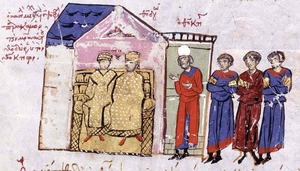
Petronas est un général byzantin et un dirigeant aristocrate au milieu du IXᵉ siècle. Oncle de l'empereur Michel III, il détient les titres de magistros et de patrice et dirige les corps d'élite de la Scholae et de la Vigla.
Théoctiste est un homme d'État byzantin du IXᵉ siècle, mort le 20 novembre 855, qui exerce longtemps de très hautes responsabilités et est notamment régent de l'Empire après la mort de l'empereur Théophile en janvier 842.
Bardas, oncle de l'empereur Michel III, exerça le pouvoir réel dans l'Empire byzantin de 856 à 866. Il est le frère de l'impératrice Théodora, ce qui lui permet de grimper dans la hiérarchie sous l'empereur Théophile. Même s'il est mis de côté à la mort de Théophile par Théodora et Théoctistos, il orchestre le meurtre de ce dernier en 855 et devient le régent de facto de son neveu Michel III. Il atteint le rang de césar et est le dirigeant effectif de l'Empire byzantin pendant dix ans, durant une période marquée par des succès militaires et un regain des activités diplomatiques et religieuses, ainsi qu'un renouveau intellectuel qui préfigure la renaissance macédonienne. Il est assassiné en 866 à l'instigation de Basile Iᵉʳ, le nouveau favori de Michel III, qui usurpe le trône un an plus tard et installe une nouvelle dynastie au pouvoir.